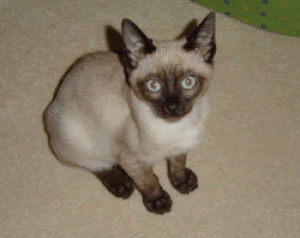
Le Tonkinois est un chat issu initialement du mariage d'un siamois et d'un burmese. Il est de type semi-foreign, c'est-à-dire compact et musclé, mais sans être lourd et trapu.